Col d'Izoard

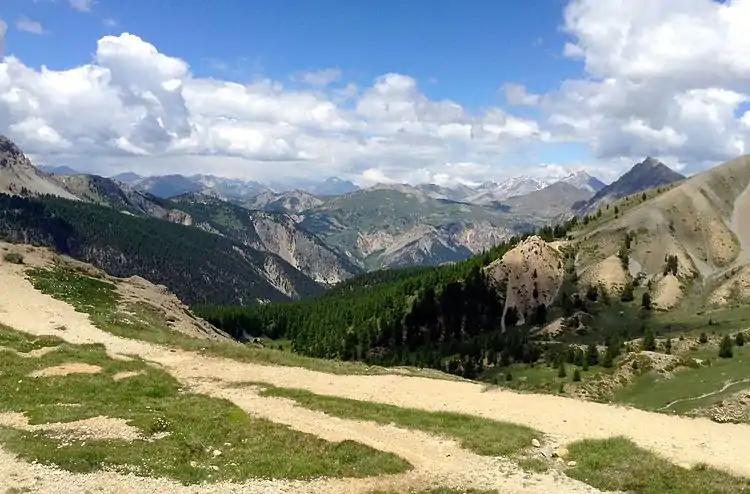
Panoramic view from the summit

The Col d'Izoard was 7 times on the route of the Giro d'Italia. The most famous passage over the Col was in 1949, when Coppi beat Bartali in the memorable stage from Cuneo to Pinerolo, taking the pink jersey.